Fort Umpqua

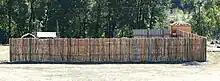
Reproduction of Fort Umpqua Under Construction September 2008

Fort Umpqua was a trading post built by the Hudson's Bay Company in the company's Columbia District (or Oregon Country), in what is now the U.S. state of Oregon. It was first established in 1832 and moved and rebuilt in 1836.